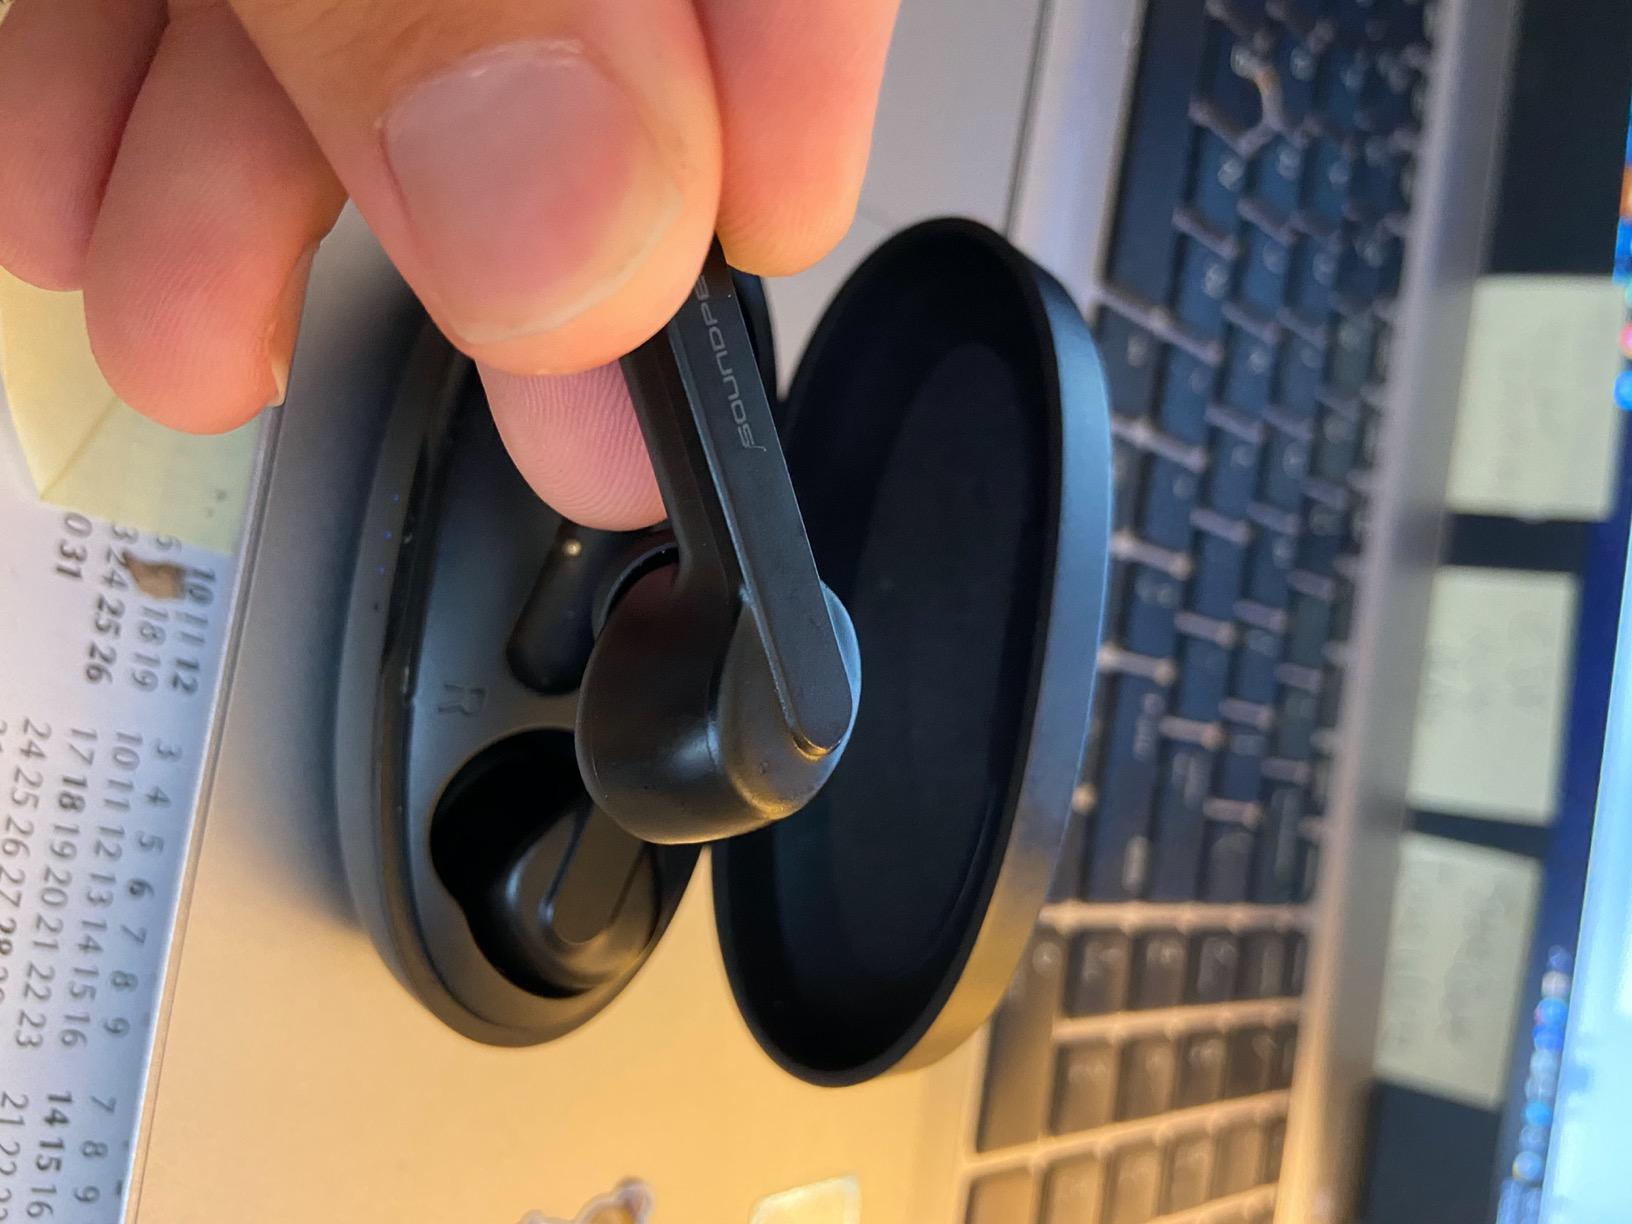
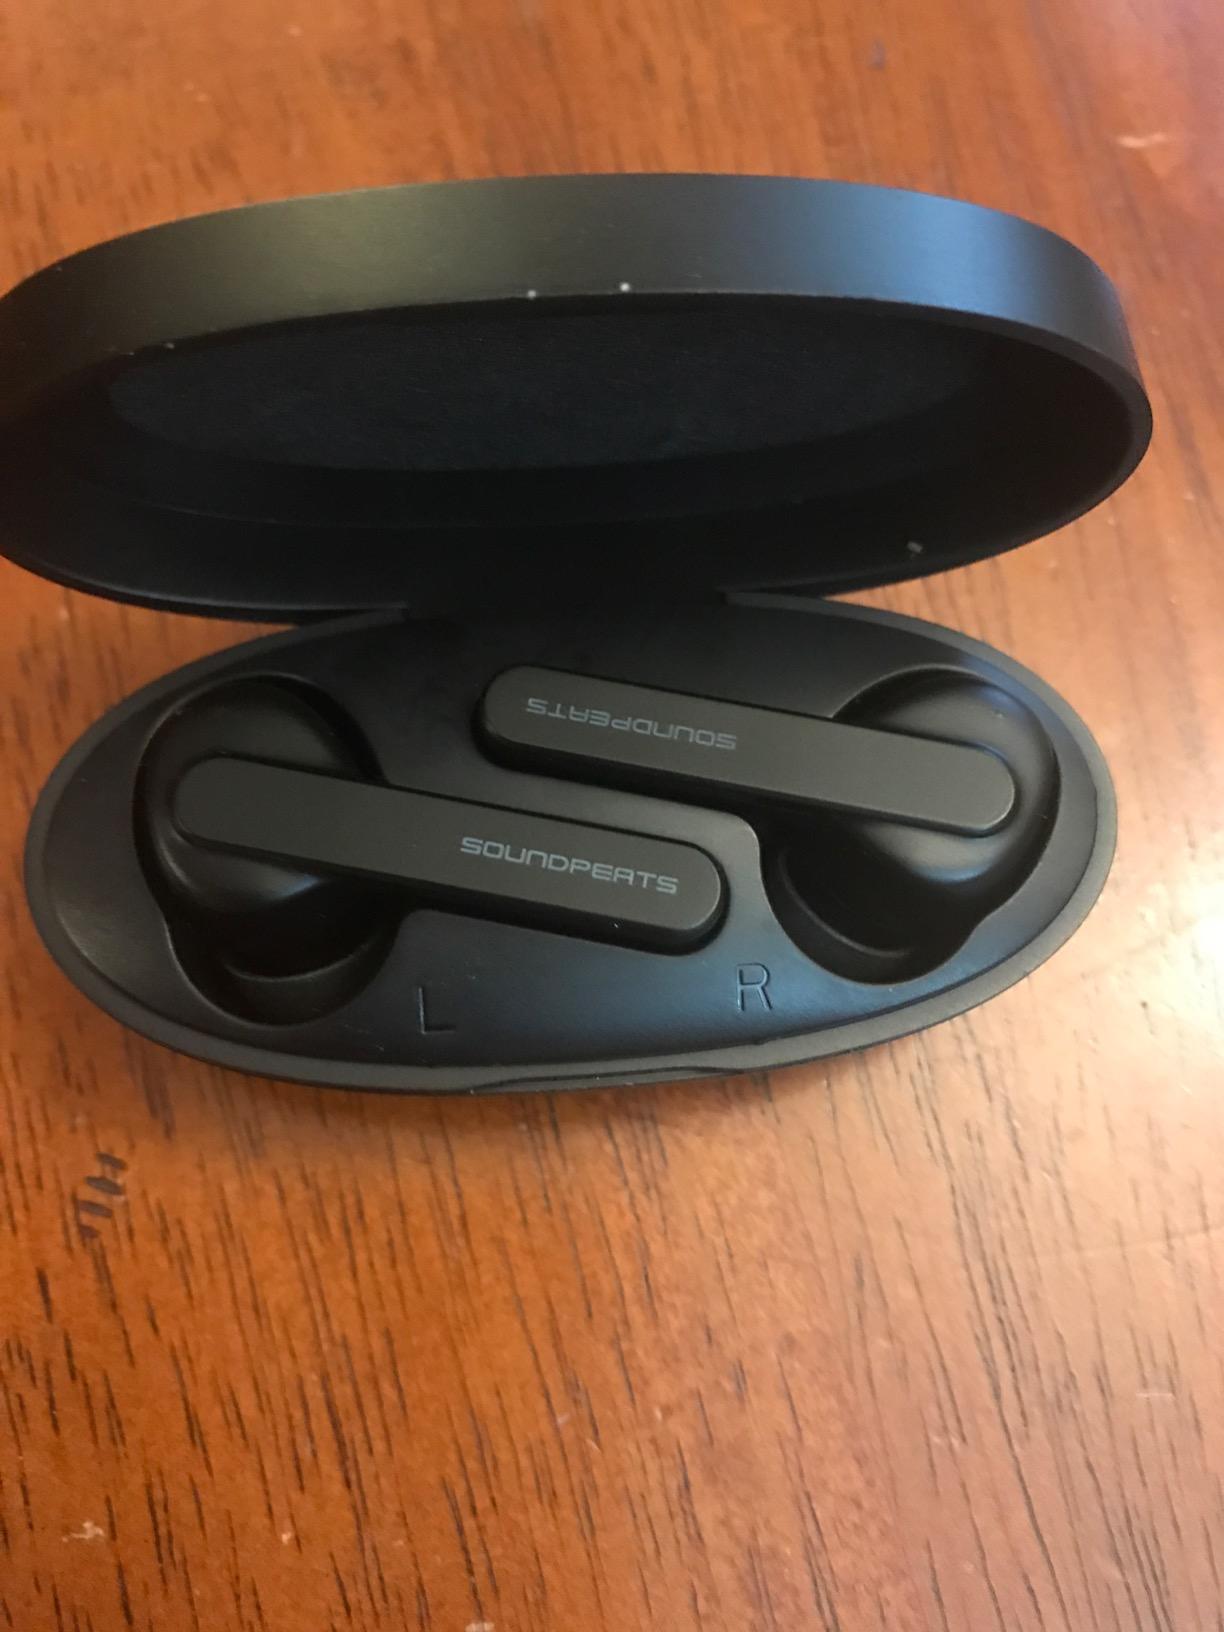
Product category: earbuds
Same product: yes